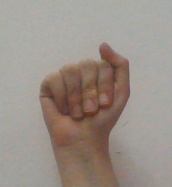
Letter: saad